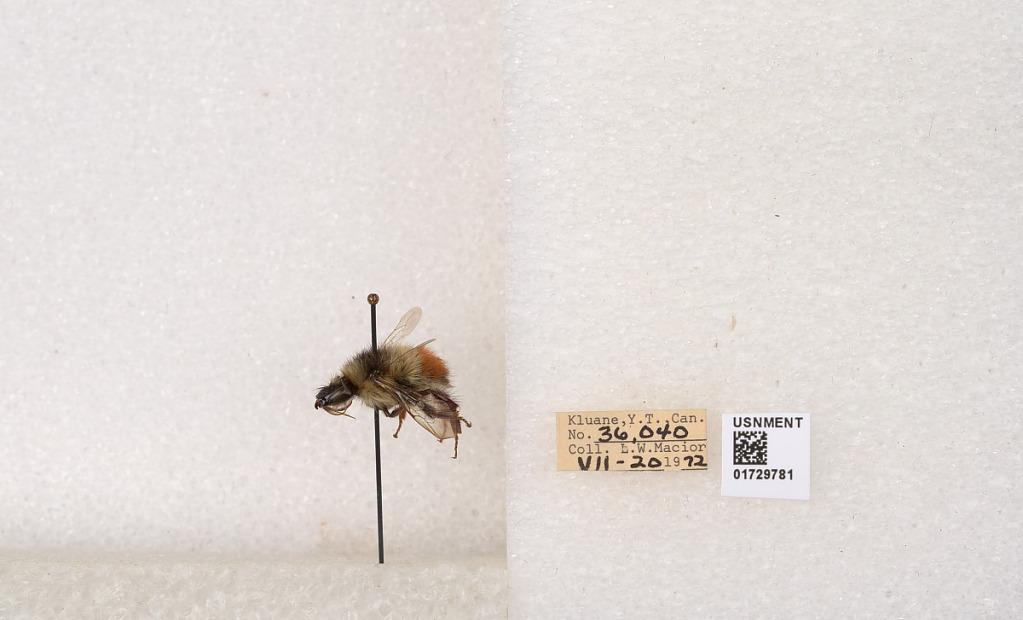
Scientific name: Bombus flavifrons Cresson
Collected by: L. Macior
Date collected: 1972-7-20
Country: Canada
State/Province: Yukon Territory
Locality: Kluane National Park and Reserve
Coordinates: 60.7493, -139.504